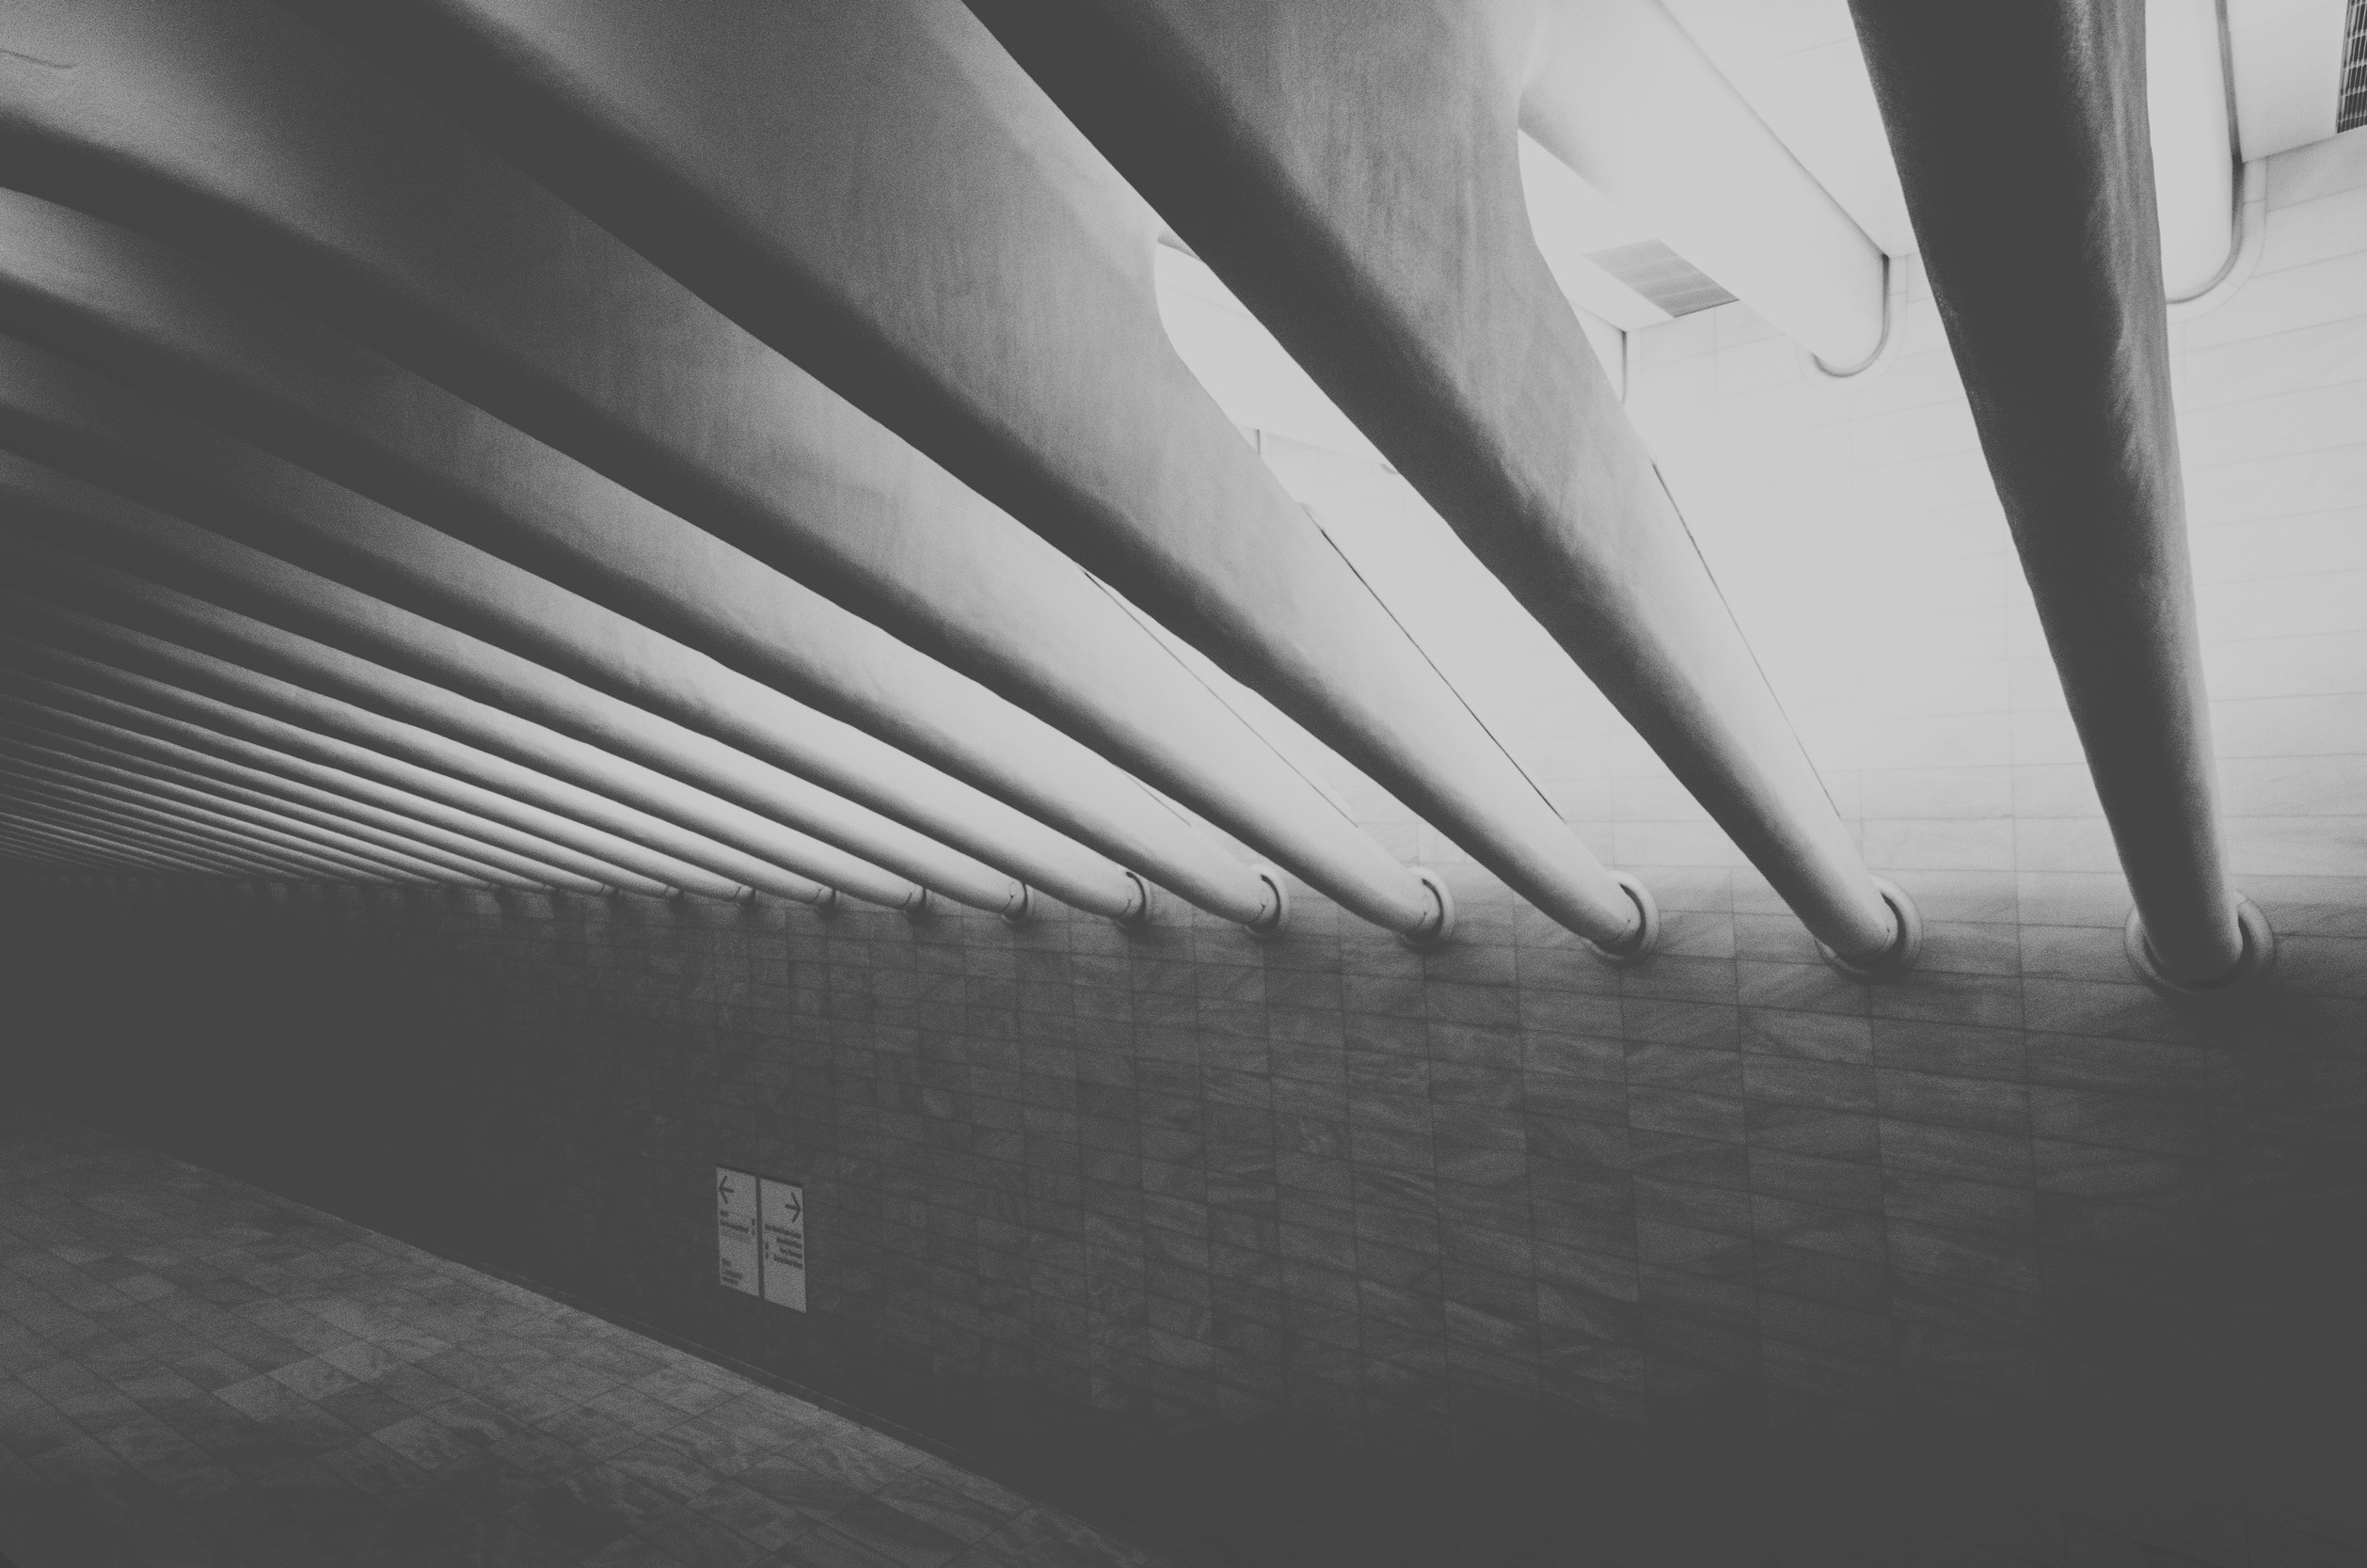
light, black and white, architecture, white, photography, sunlight, texture, atmosphere, line, color, shadow, darkness, black, monochrome, drawing, beams, symmetry, shape, monochrome photography, atmospheric phenomenon, computer wallpaper